Democratic Autonomous Administration of North and East Syria

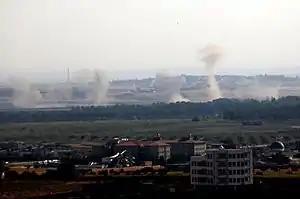
Ras al-Ayn shelling during the 2019 Turkish offensive into north-eastern Syria.

After the YPG victory over ISIL in Kobanî in March 2015, an alliance between YPG and the United States was formed, which greatly worried Turkey, because Turkey stated the YPG was a clone of the Kurdistan Workers' Party (PKK) which Turkey (and the U.S. and the E.U.) designate as terrorists. In December 2015, the Syrian Democratic Council was created. On 17 March 2016, at a TEV-DEM-organized conference in Rmelan the establishment the "Democratic Federation of Rojava – Northern Syria" was declared in the areas they controlled in Northern Syria. The declaration was quickly denounced by both the Syrian government and the National Coalition of Syrian Revolutionary and Opposition Forces.